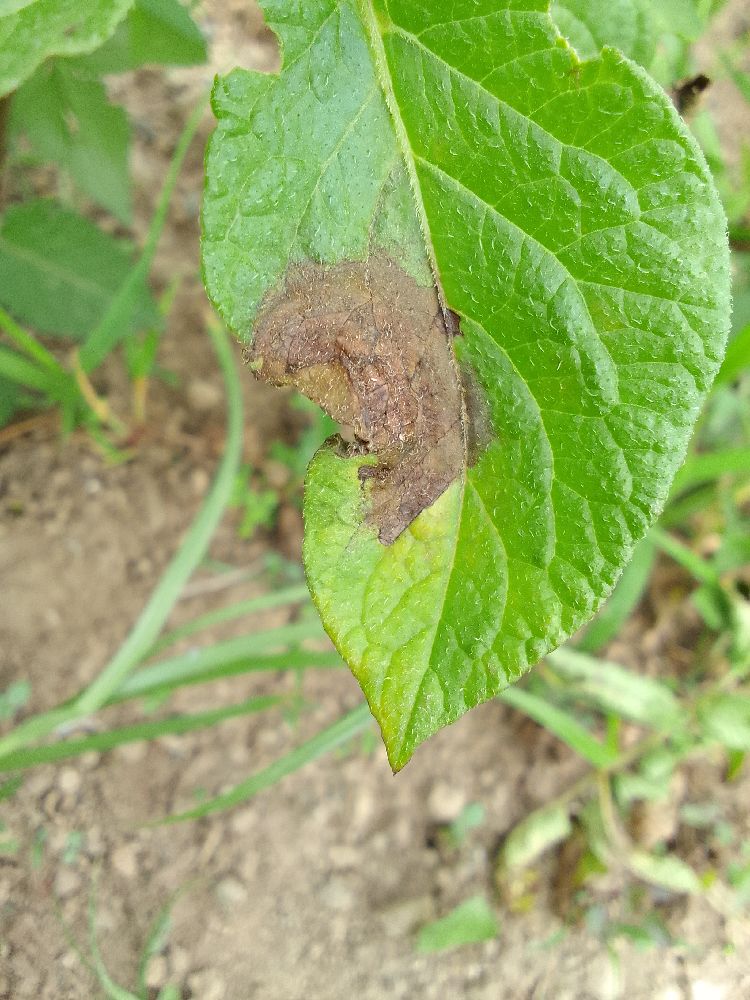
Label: Late blight